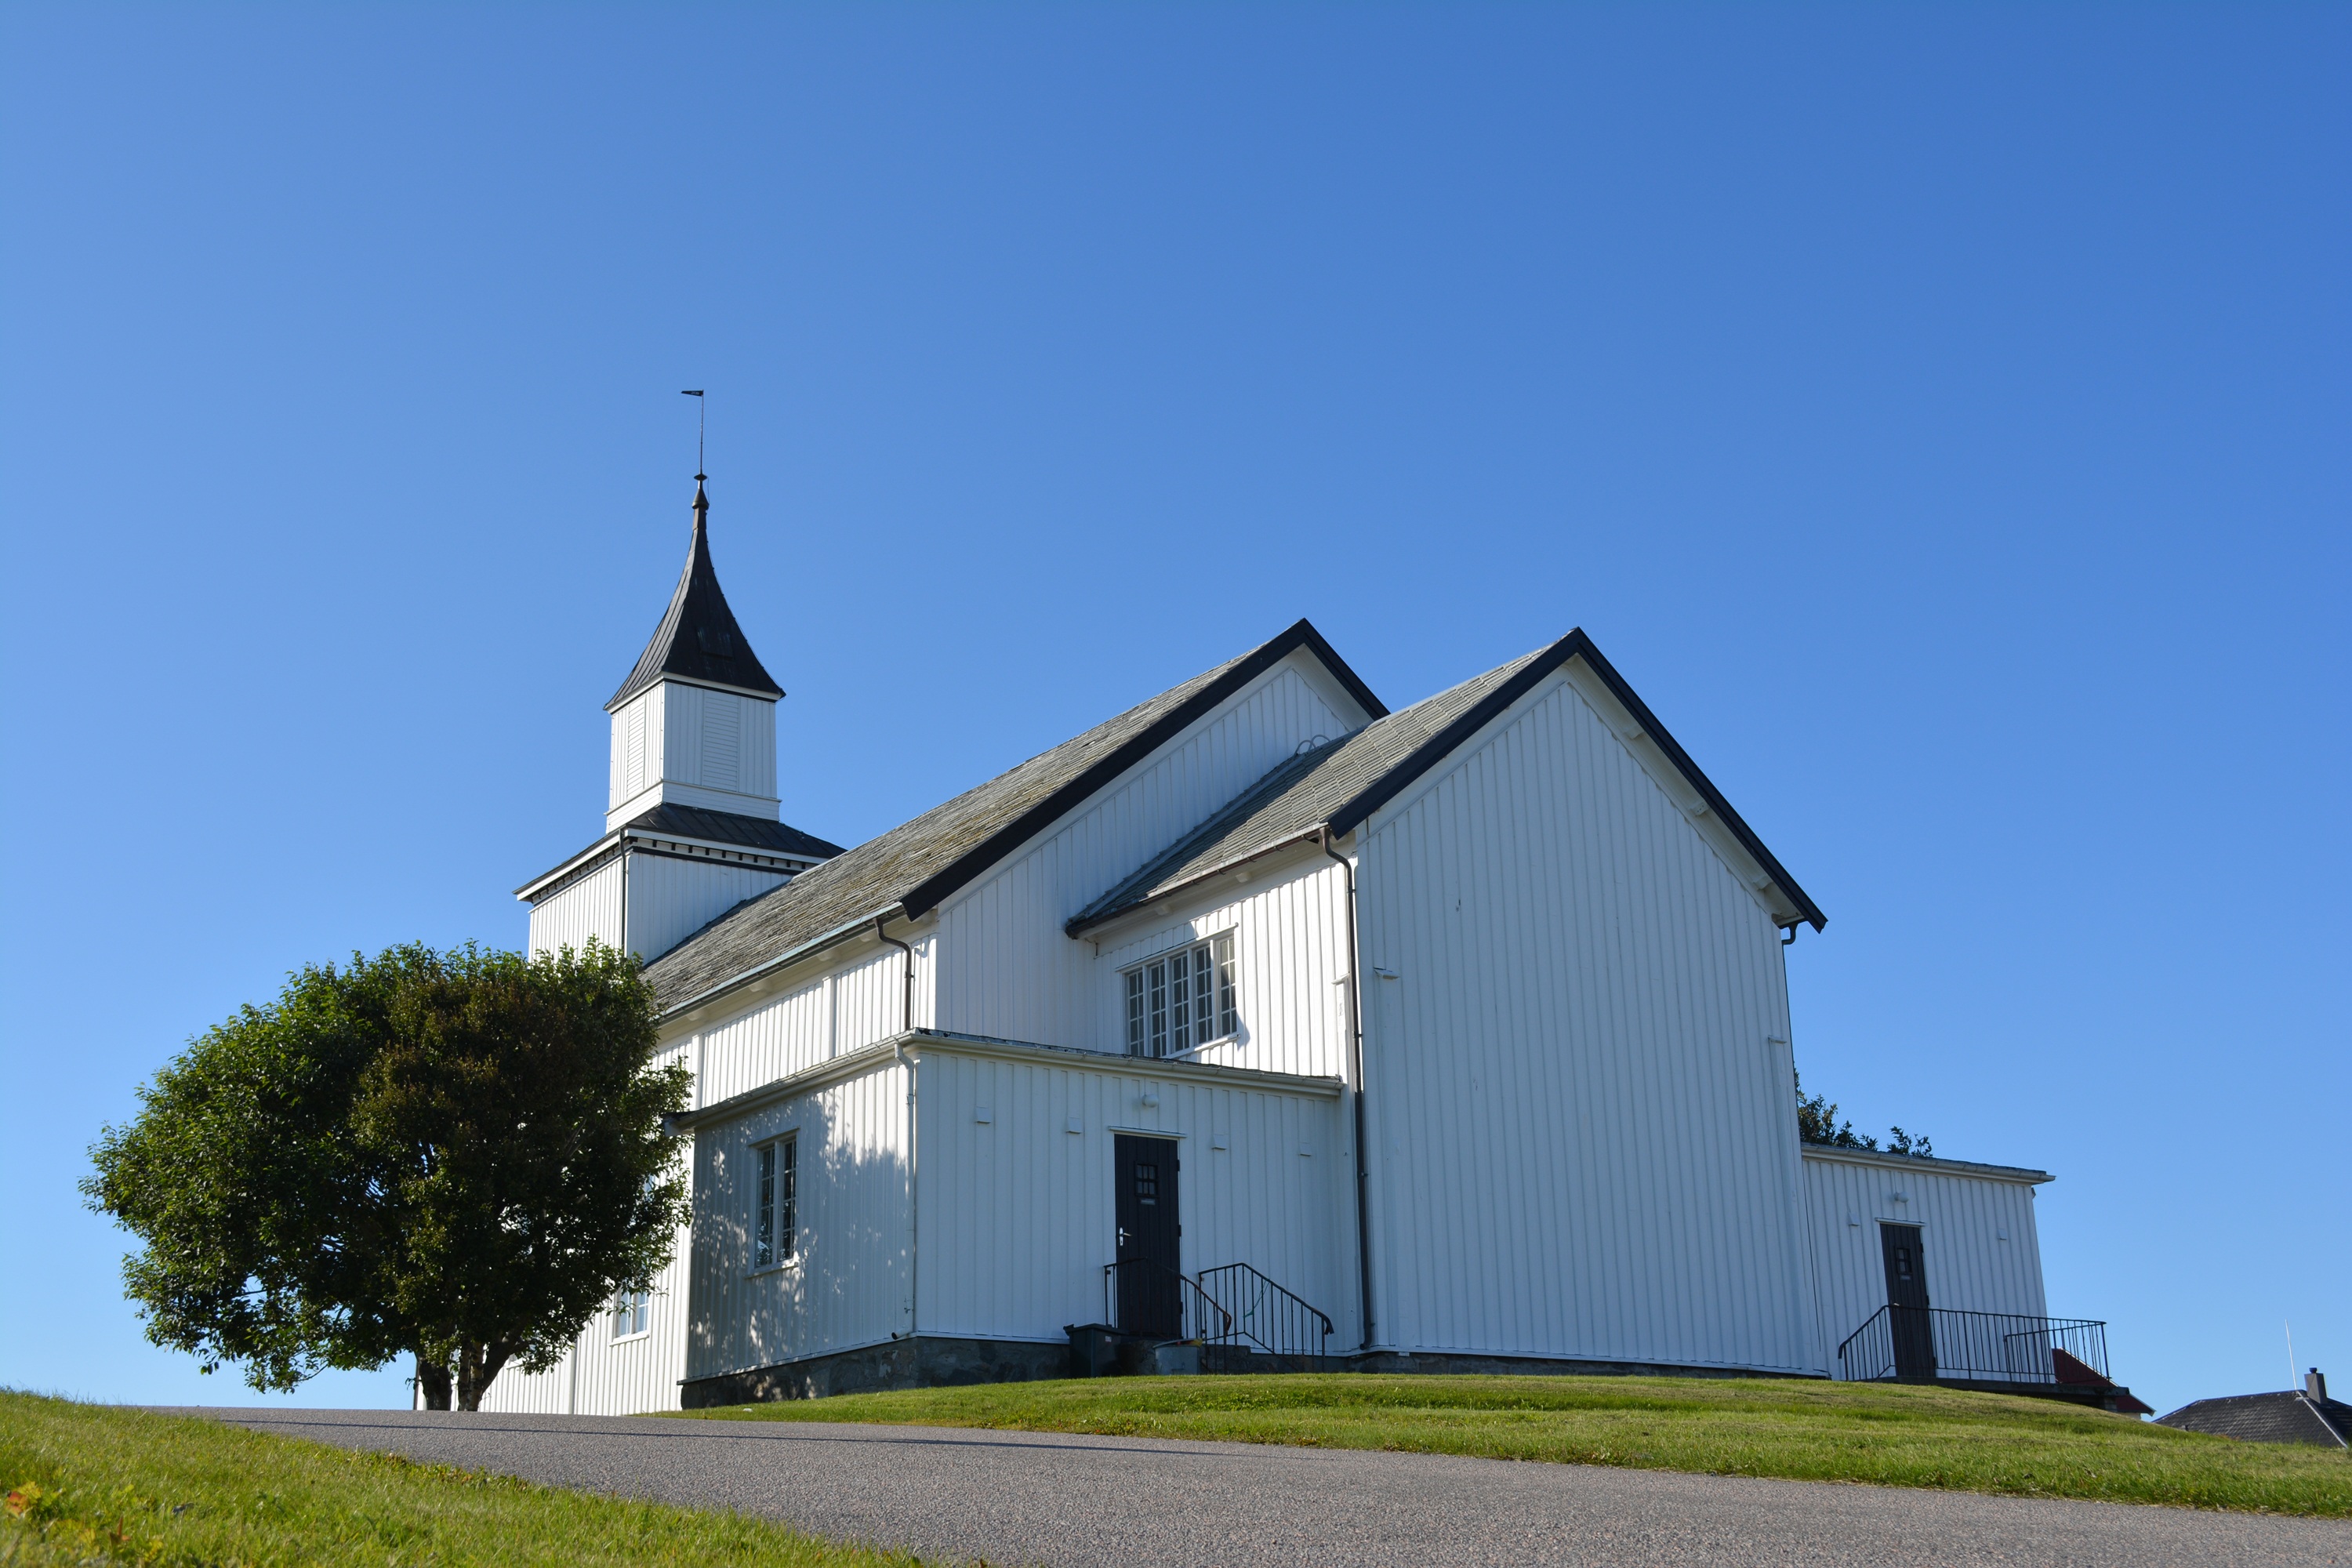
architecture, sky, house, building, old, home, vacation, travel, village, religion, facade, property, blue, church, cathedral, chapel, place of worship, blue sky, sunny, estate, residential area